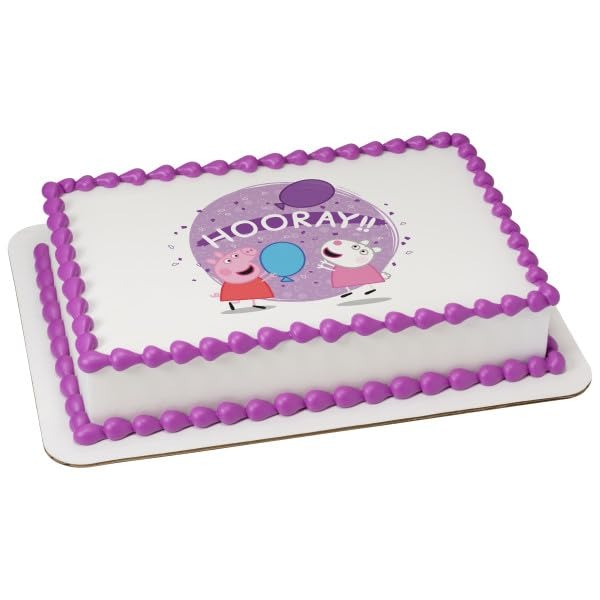
Item Name: Peppa Pig Hooray PhotoCake® Edible Cake Topper Icing Image for 1/4 Sheet cake or larger
Bullet Point 1: Made to Order
Bullet Point 2: Made from high-quality food-grade icing, safe for consumption.
Bullet Point 3: Perfect for decorating cakes, cupcakes, and other baked goods.
Bullet Point 4: Easy to apply and remove.
Bullet Point 5: Mamufactured and Sold under License
Product Description: This PhotoCake Edible Icing Image is perfect for celebrating (cake not included). Our premium edible sheets are made of a fondant material and are very easy to use. You simply peel them off the backing or trim them out and place them on your finished iced or frosted cake or cupcake or fondant :) Also, our edibles will keep for up to a year if left sealed in the bag at room temperature (65-80 °F). Also included are detailed instruction on care and placement! Using our edible icing images is a fast and simple way to add to your birthdays and occasions. Just peel the back off of your edible image and lay flat on your previously frosted cake. Watch as it absorbs and creates a brilliant design that both children and adults will love. Instructions for placement on cake are included. You may store your image, laying flat, up to one year. All copyright and trademarks are property of their respective owners. Licensing for use of such images is provided through DecoPac, Inc.
Value: 1.0
Unit: Count

Price: 15.99